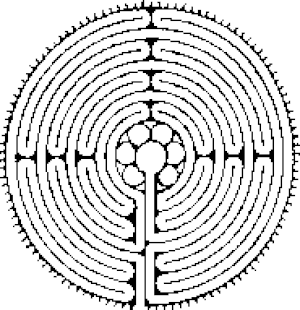
Labyrint / Middelalderlige labyrinter / Romersk labyrint
Labyrint fra Chartres-katedralen.
Labyrint fra middelalderen
En labyrint er en bygning eller udendørs indretning med et indviklet gangsystem, hvor man nemt går sig vild. Ifølge græske sagn var Dobbeltøksepaladset i Knossos på Kreta den bygning, Daidalos opførte for kong Minos, og hvor uhyret Minotauros lurede i labyrintens gange. Uhyret blev dræbt af Theseus, der fandt vejen ud igen ved hjælp af Ariadnes tråd. Labyrinten fra myten findes afbildet på mønter fra Knossos. Senere hed det sig, at labyrinten var et stenbrud med gange ind i bjerget nær Gortyn på Kreta. Grækerne overførte ordet til andre bygninger med en indviklet grundplan; og Herodot bruger det om farao Amenemhet den Trejes enorme anlæg i Fayyum.